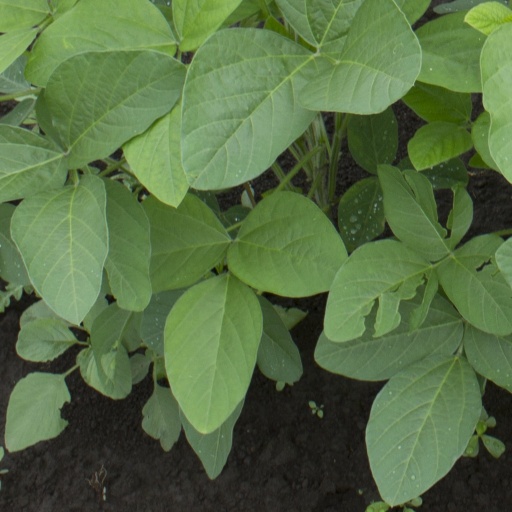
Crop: soybean